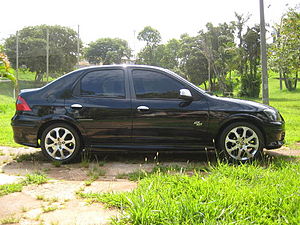
Opel Corsa B / Produktion på andre markeder
Opel Corsa B var en mellem starten af 1993 og sensommeren 2000 af Opel bygget minibil, som afløste forgængeren Corsa A.